List of UK top-ten singles in 1975

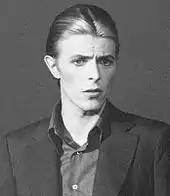
David Bowie had two top 10 singles in 1975, including the re-release of his first chart hit "Space Oddity", which gave him his first UK number-one single. "Space Oddity" had originally peaked at number five in the UK upon its initial release in 1969.

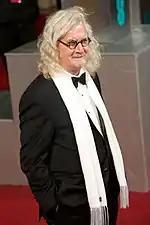
Billy Connolly (pictured in 2013) secured his only UK top 10 single in November of this year with "D.I.V.O.R.C.E.", a parody of the Tammy Wynette song "D-I-V-O-R-C-E", which spent one week at number-one.

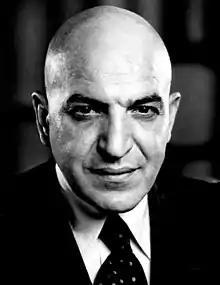
American actor and singer Telly Savalas reached number-one in the UK in March 1975 with his spoken word cover of Bread's "If".

The following table shows artists who achieved two or more top 10 entries in 1975, including singles that reached their peak in 1974. The figures include both main artists and featured artists, while appearances on ensemble charity records are also counted for each artist. The total number of weeks an artist spent in the top ten in 1975 is also shown.